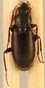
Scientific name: Calathus advena
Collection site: Rocky Mountains NEON (RMNP), plot RMNP_014